Prewar period (Kosovo)

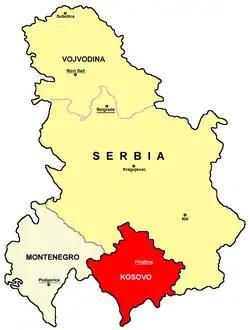
Location of the Republic of Kosova in relation to the Federal Republic of Yugoslavia

The Prewar period of Kosovo refers to a period in the history of Kosovo which happened during the early to mid-1990s.